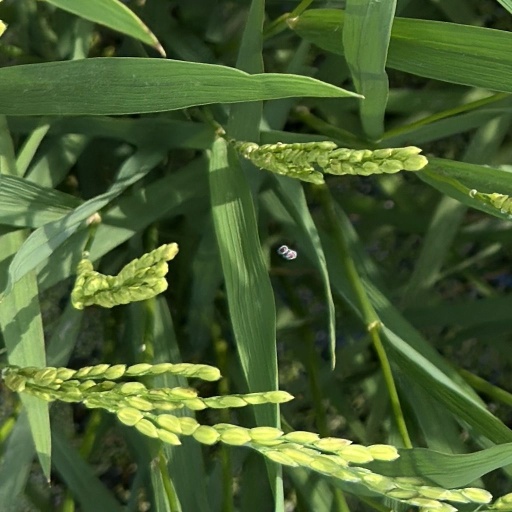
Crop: rice